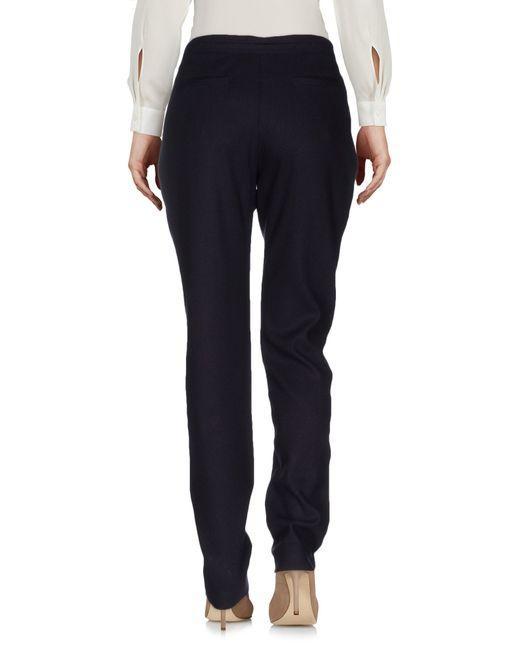
schlichte schwarze Business-Freizeithose für Damen, hohe Taille mit geschlitzten Gesäßtaschen, gerader Schnitt